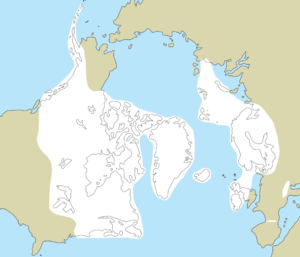
Grønlands geologi / Kvartærtiden
Isens udbredelse for 20.000 år siden, under sidste istids maksimum.
Isens udbredelse for 20.000 år siden, under sidste istids maksimum (Weichsel)
Grønland er verdens største ø, og øen er for 80 procents vedkommende dækket af indlandsis. De ca. 410.000 km² isfrit land, svarende til Sveriges landareal, ligger som en op til 250 km bred bræmme langs kysten, og det er altovervejende herfra man kender til Grønlands geologi.